Fábio Ferreira (footballer, born 1989)

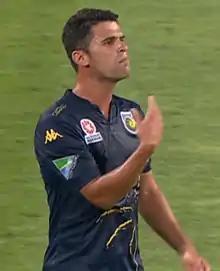
Ferreira playing for Central Coast Mariners in 2016

Fábio Miguel Lourenço Ferreira (born 3 May 1989) is a Portuguese professional footballer who plays mainly as a right winger but also as an attacking midfielder.